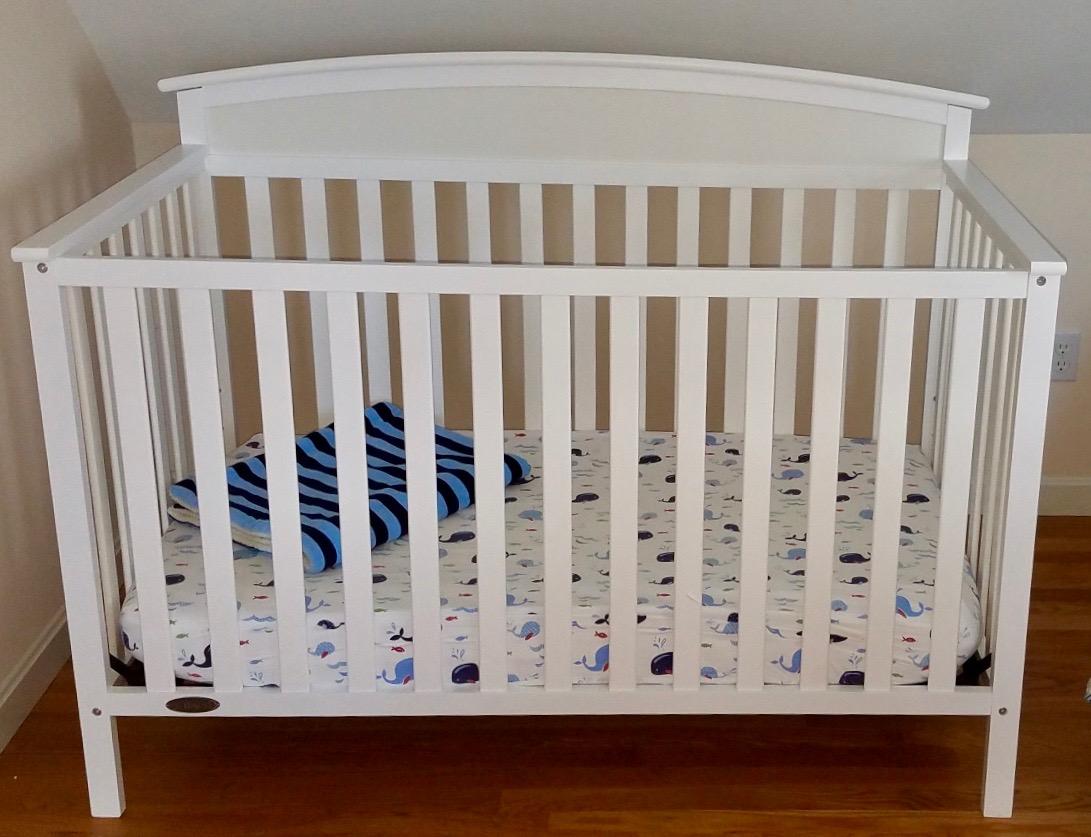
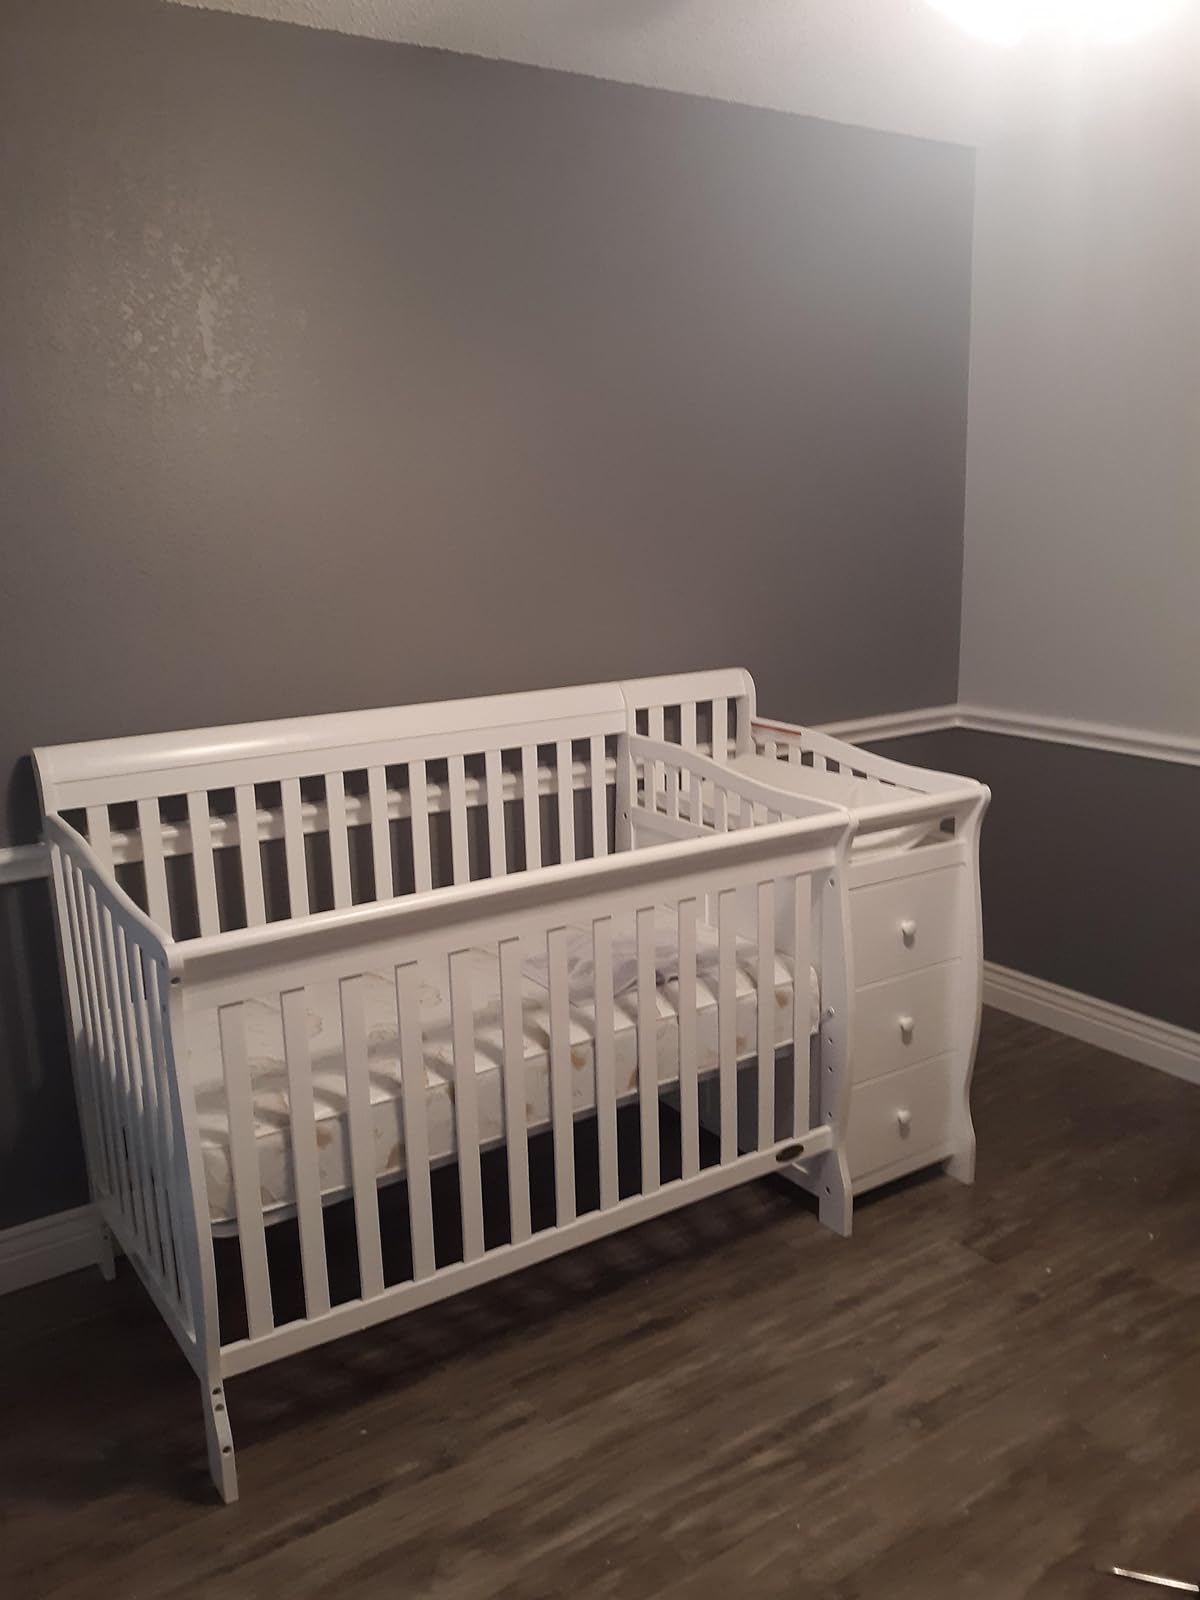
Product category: products_crib
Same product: no